Urmia

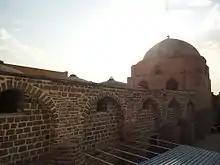
Jameh Mosque of Urmia

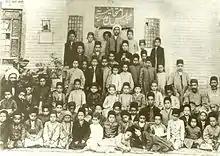
A School in Urmia (1910)

The city is the archiepiscopal see of the Eastern Catholic Metropolitan Chaldean Catholic Archeparchy of Urmyā, which has a suffragan in Salmas. There are also Protestants, Church of the East adherents and Armenian Orthodox. There are four churches in the central part of the city, two being Assyrian Church of the East, one Armenian, and one Chaldean.